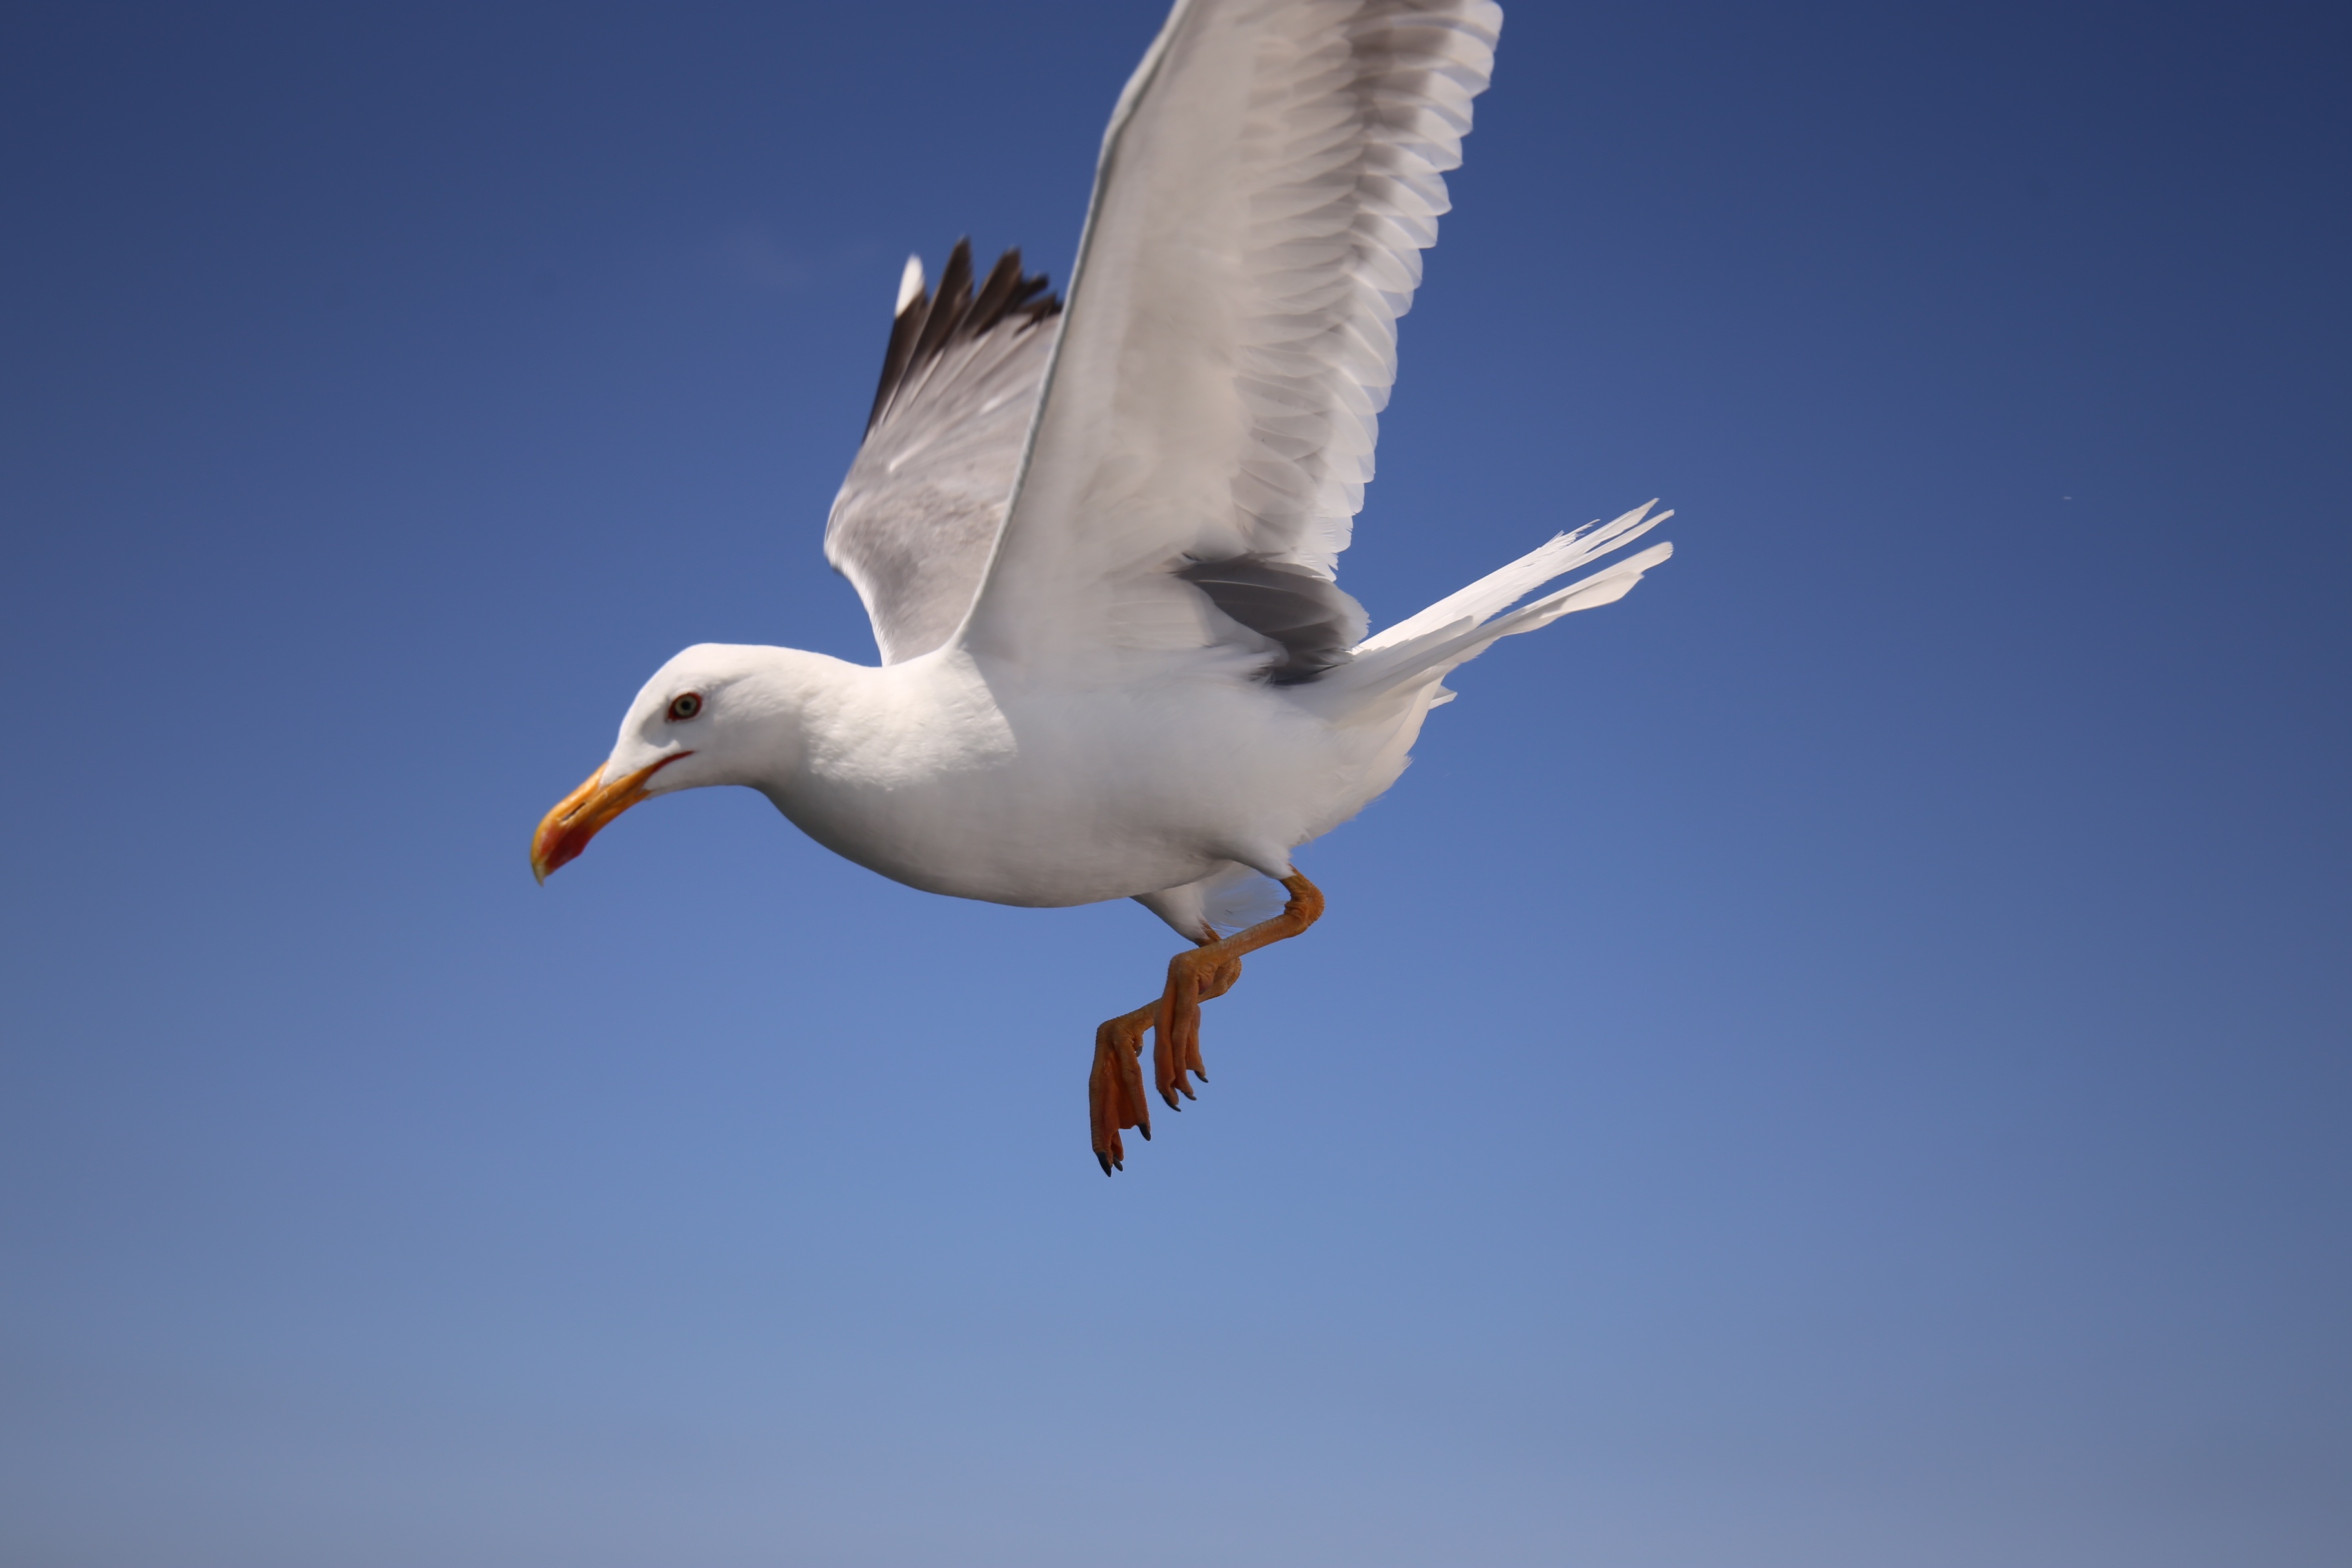
bird, wing, sky, animal, seabird, flying, fly, seagull, gull, beak, flight, blue, freedom, fauna, birds, clouds, wings, animals, vertebrate, ave, albatross, gannet, charadriiformes, european herring gull